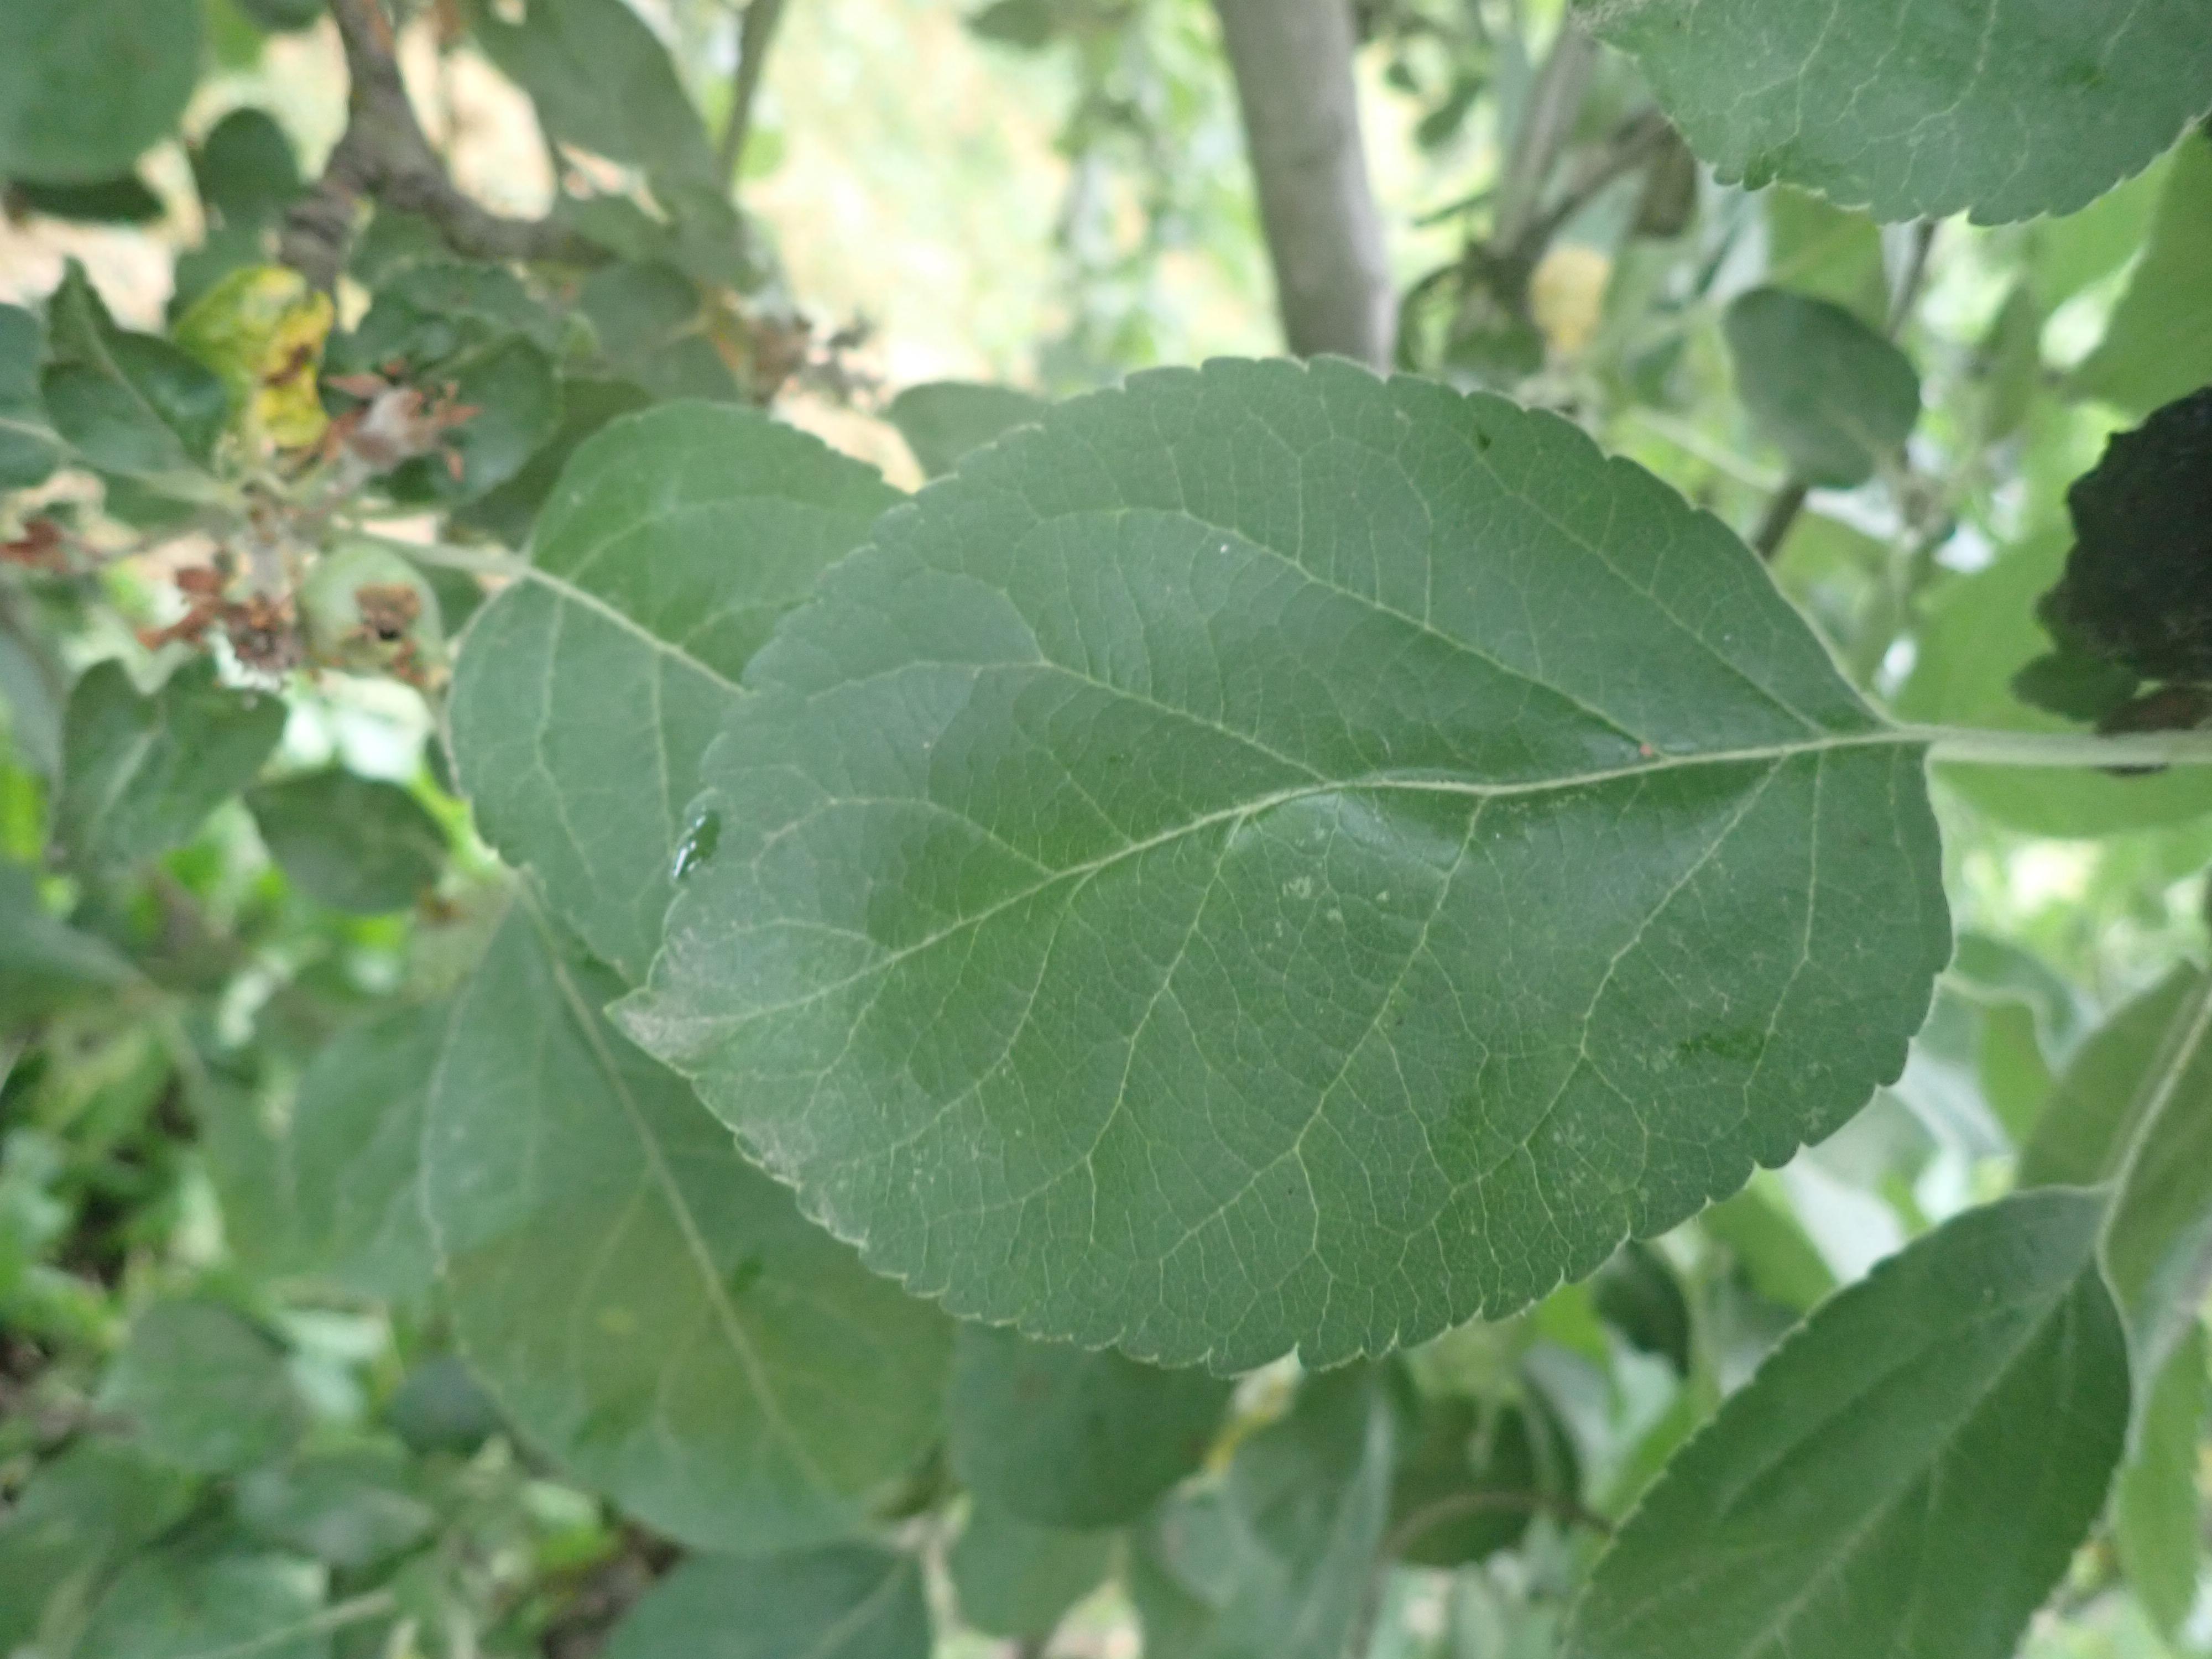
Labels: healthy